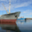
Label: ship